Demographics of Israel

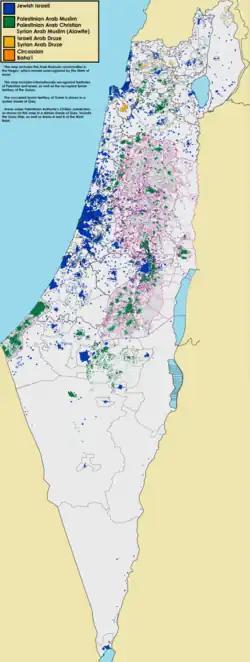
Ethnic map of Israel and Palestine, with the Golan Heights

The most prominent ethnic and religious groups that live in Israel at present and that are Israeli citizens or nationals are as follows: